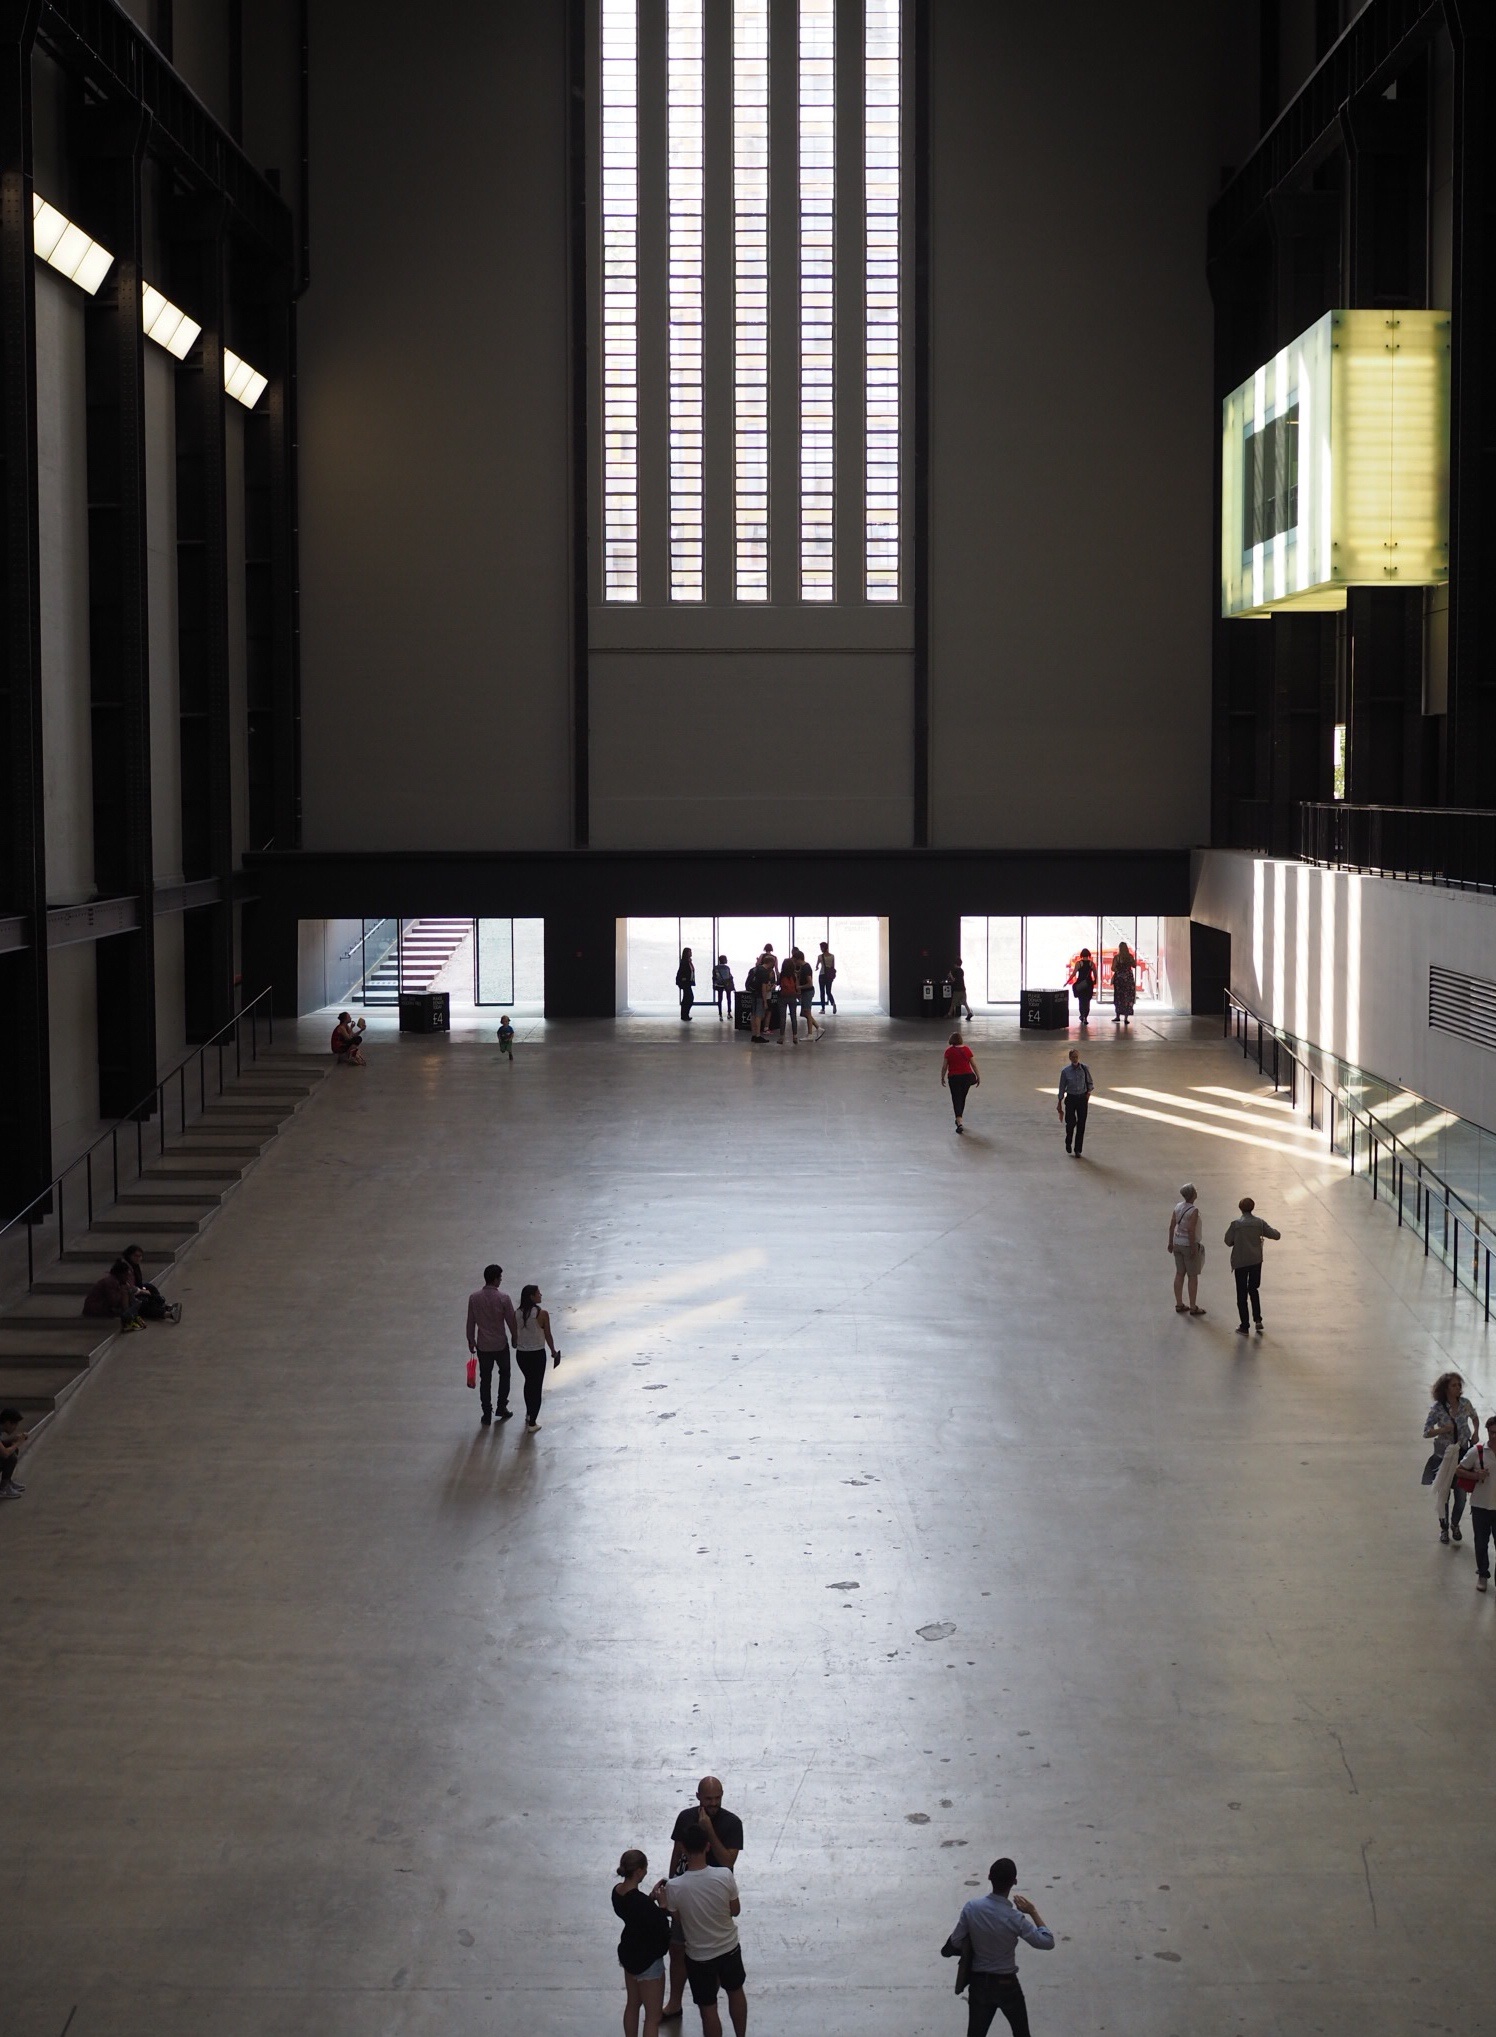
architecture, building, hall, interior design, tourist attraction, shape, art gallery